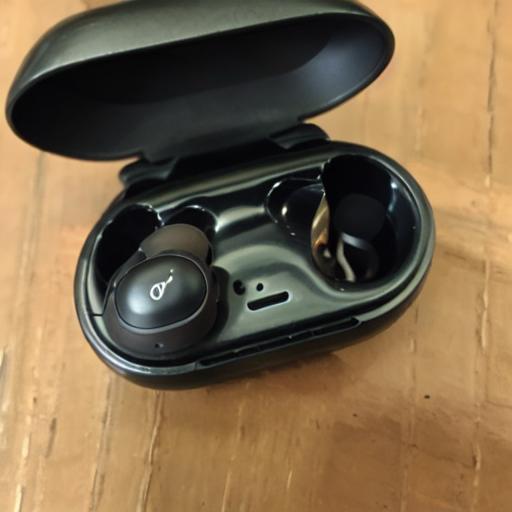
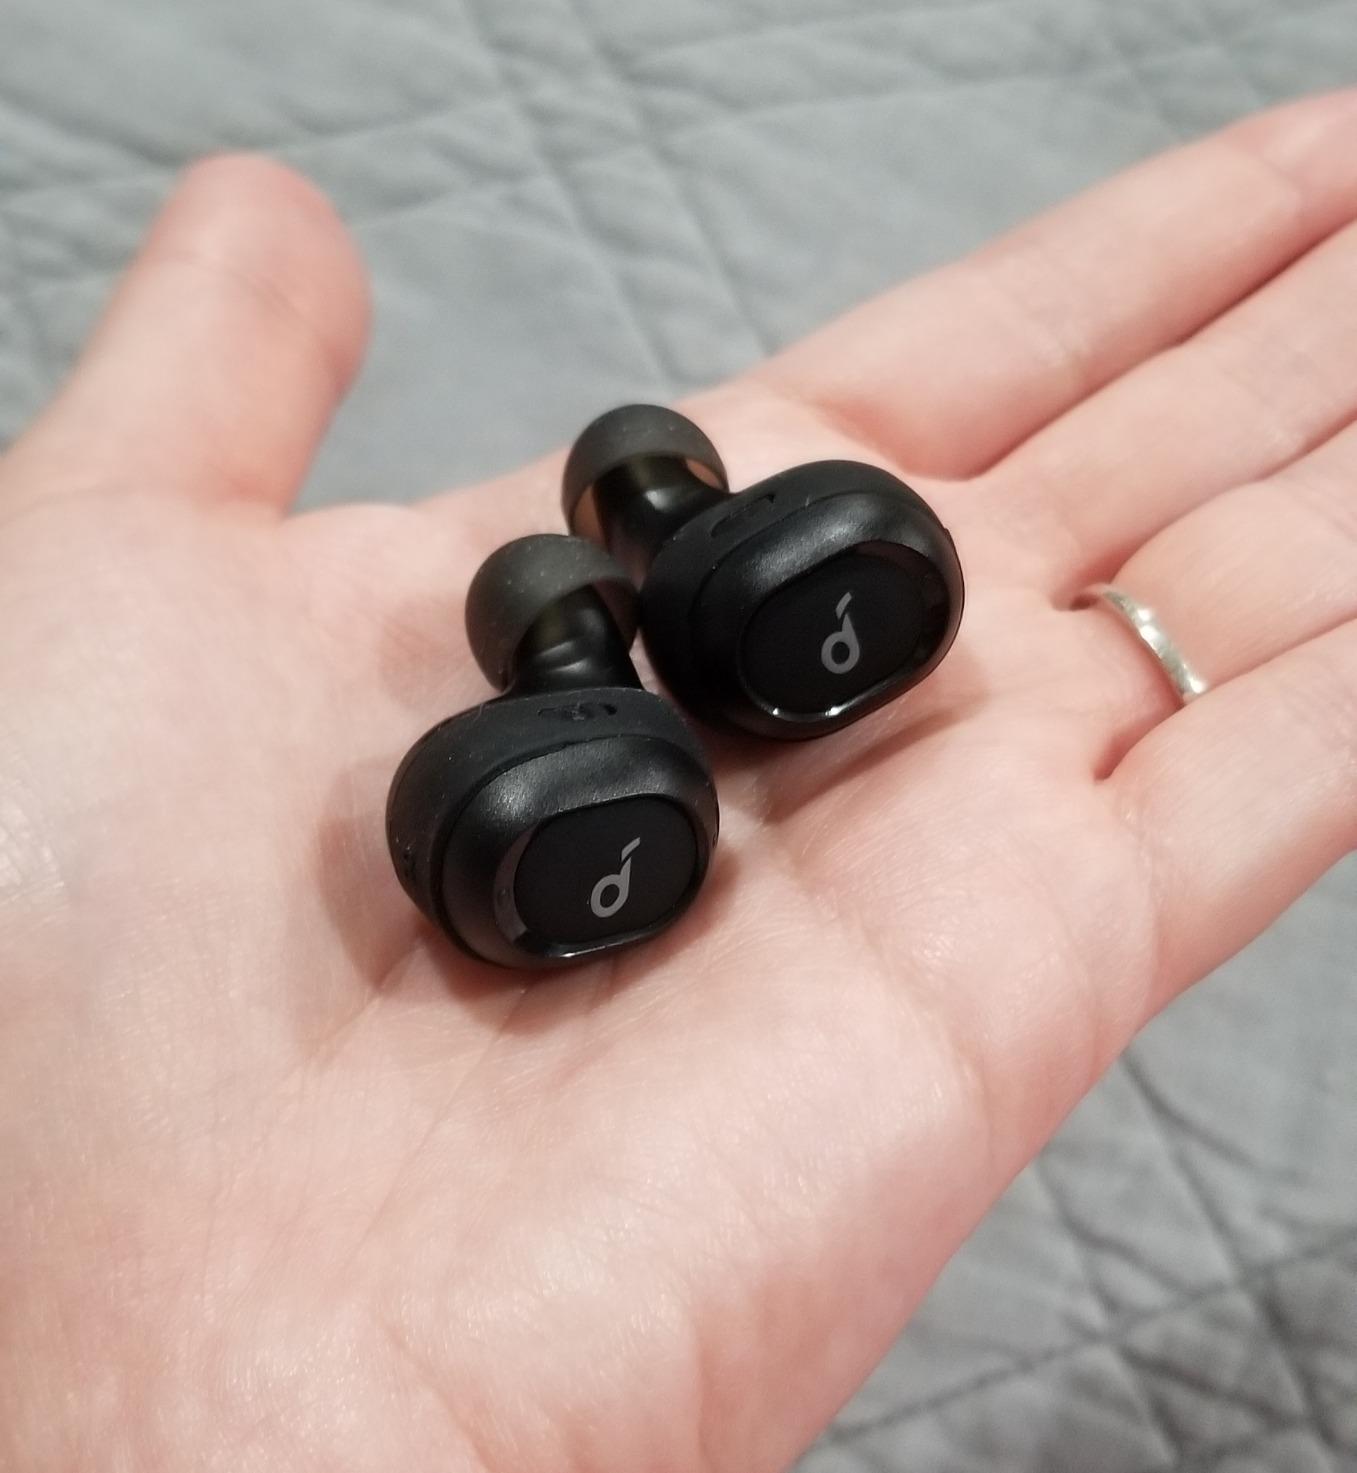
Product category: earbuds
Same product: no